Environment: real
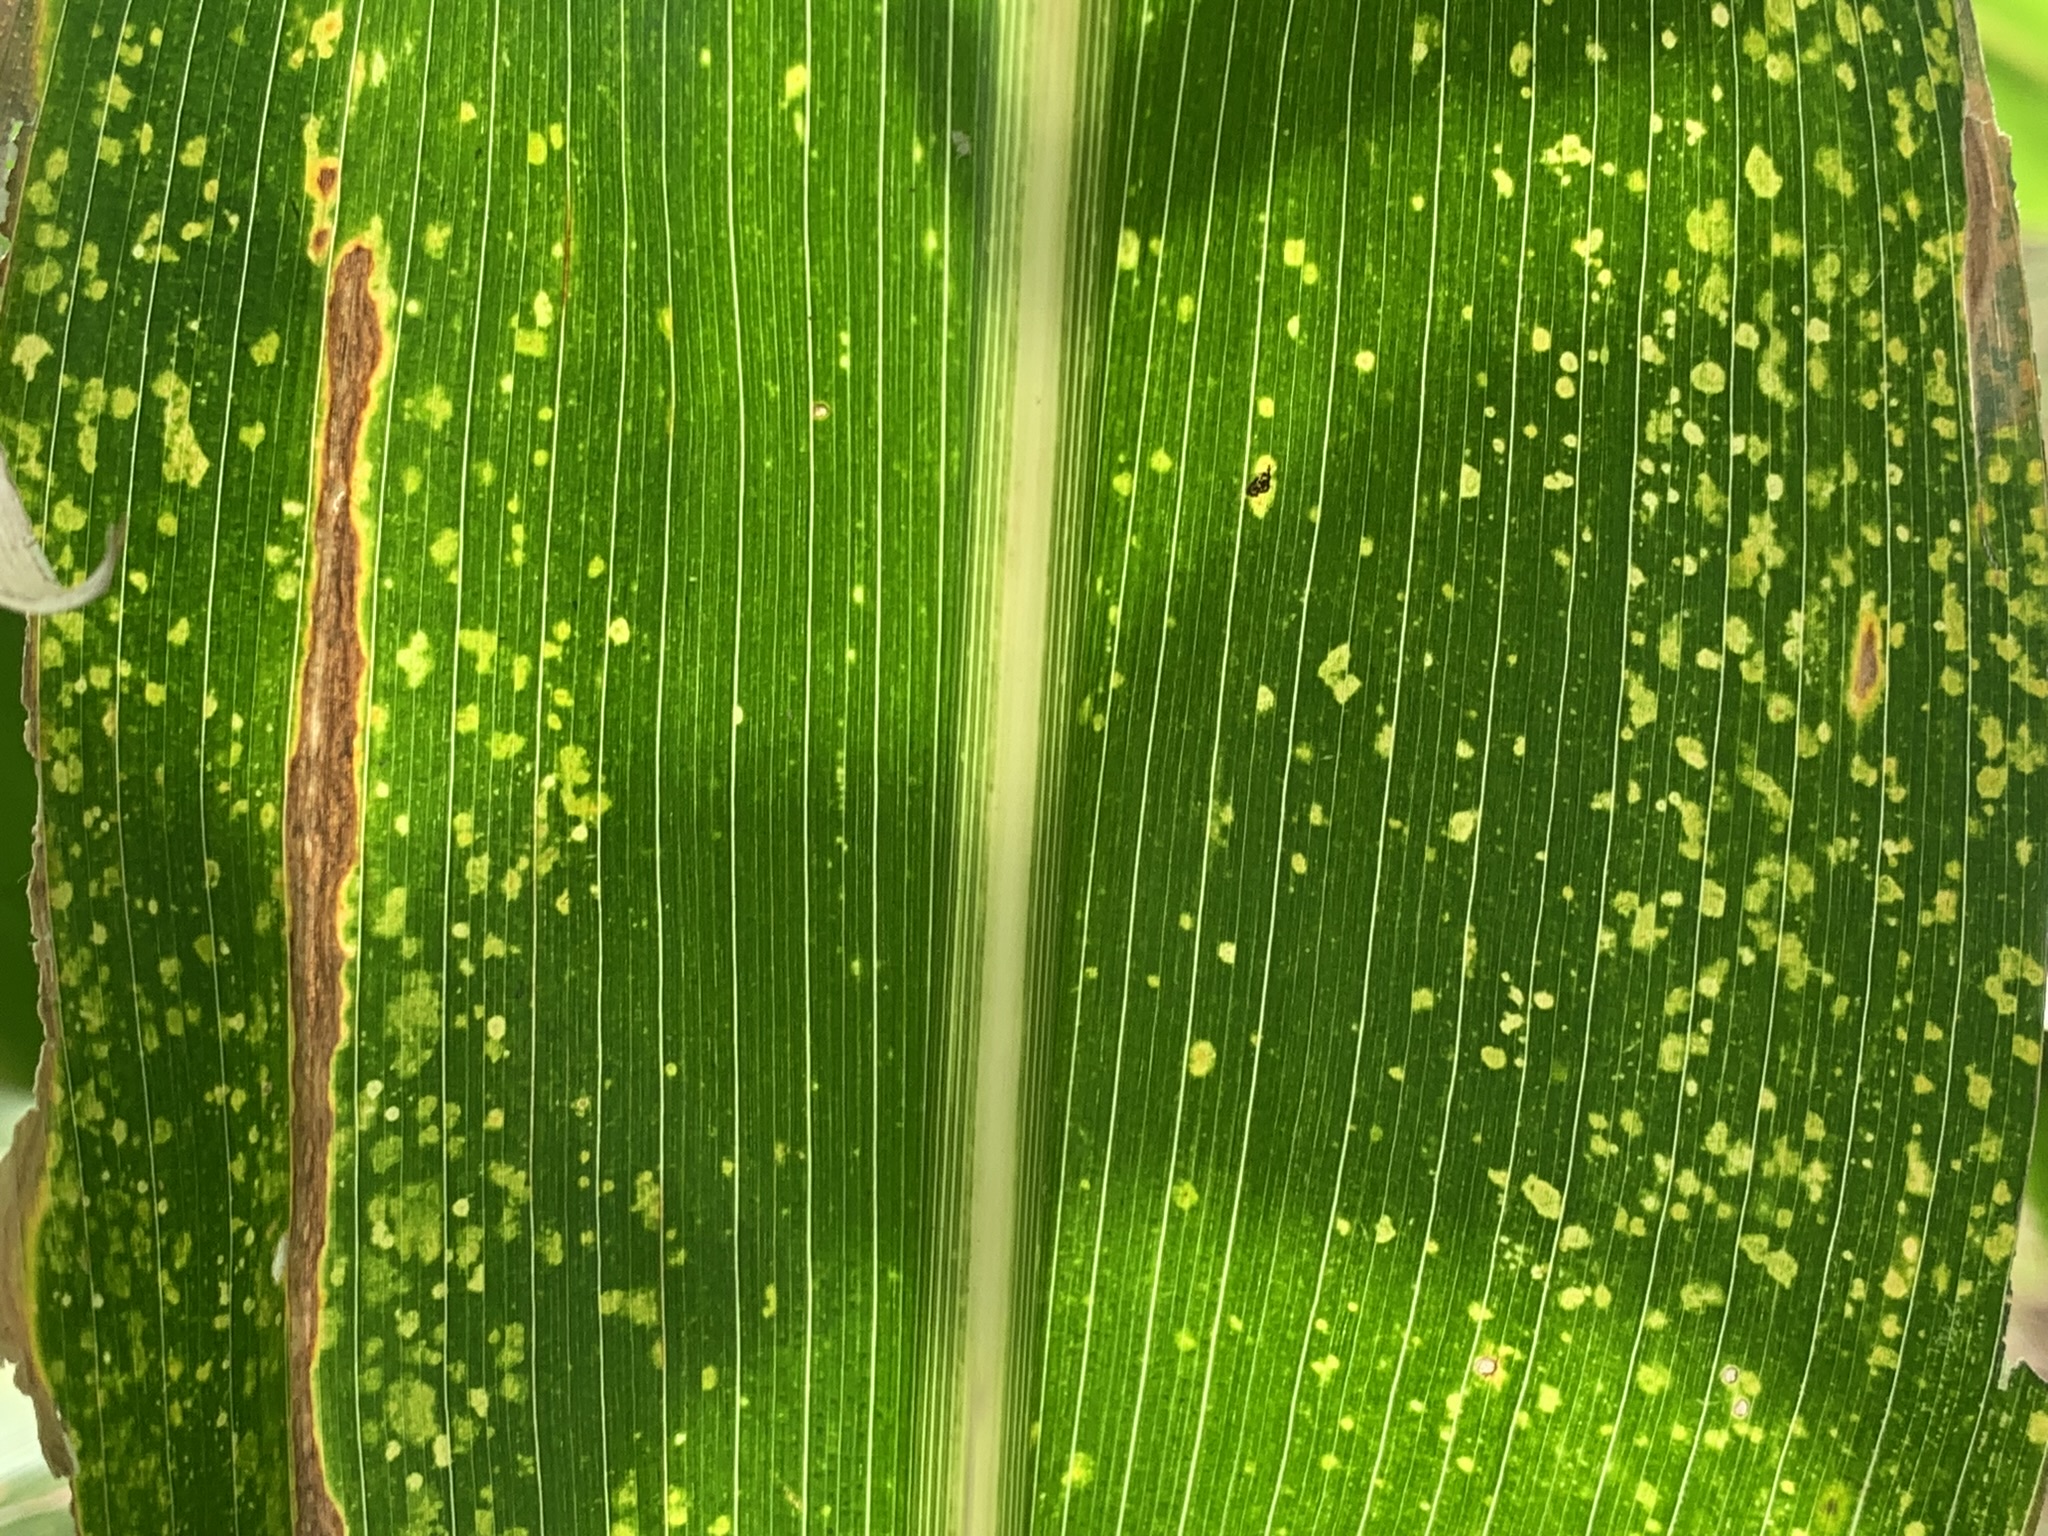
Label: lethal_necrosis